HMS Astute (S119)

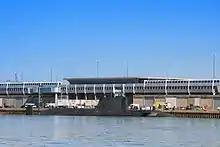
"Astute" at 38 berth in Southampton Docks on 8 April 2011, the day of the shooting.

On 8 April 2011, one naval officer was killed and another injured in a shooting on board "Astute" while berthed at Southampton Docks. Southampton City Council's leader, chief executive, and mayor were on board at the time. During a changeover of armed guards, 22-year old Able Seaman Ryan Donovan opened fire with an SA80 assault rifle in the submarine's control room, hitting two officers before being overpowered by Southampton Council's leader Royston Smith (a former RAF flight engineer), and chief executive Alistair Neill.